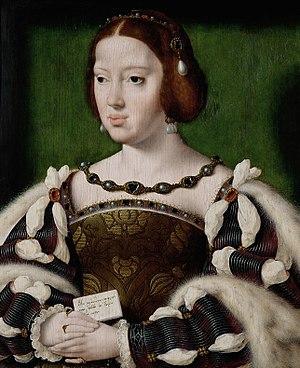
François Iᵉʳ est sacré roi de France le 25 janvier 1515 dans la cathédrale de Reims. Il règne jusqu’à sa mort en 1547. Fils de Charles d'Orléans et de Louise de Savoie, il appartient à la branche de Valois-Angoulême de la dynastie capétienne.